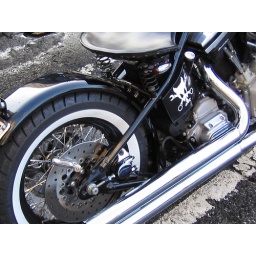
study in black and white and chrome